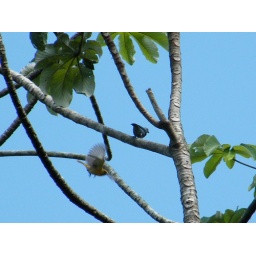
The female is green and is in flight on the left and the male is on the right.